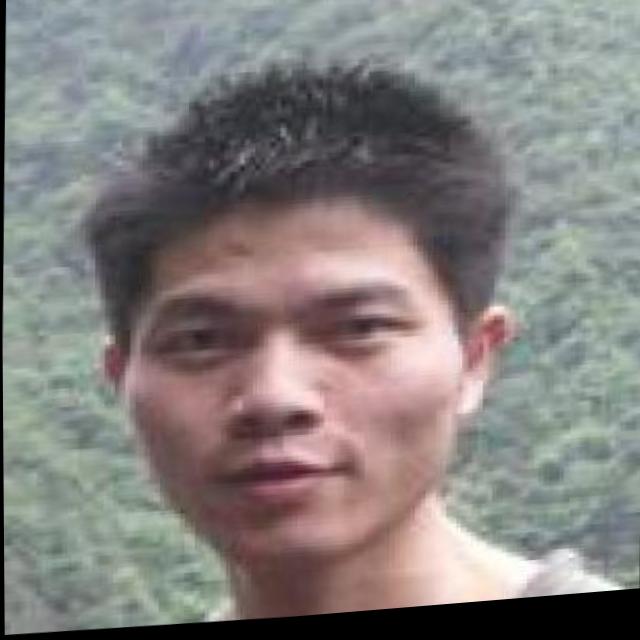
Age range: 21-44